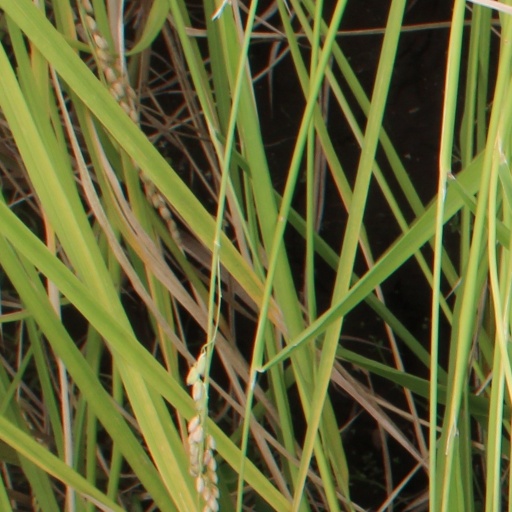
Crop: rice